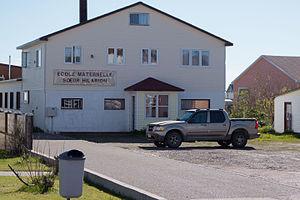
Ecole maternelle Soeur Hilarion à Miquelon